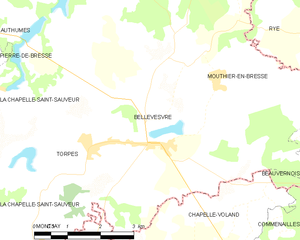
Carte des communes françaises